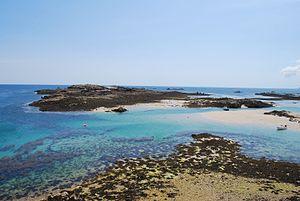
Photo de l'archipel des Écréhou prise en juin 2011. Vue de la Maîtresse Île depuis Marmotière.
Les Écréhou sont un petit archipel anglo-normand formé d’îles et de rochers situés dans la mer de la Manche. Certaines des îles sont submergées par la marée haute, la plupart de ces îlots sont inhabitables.